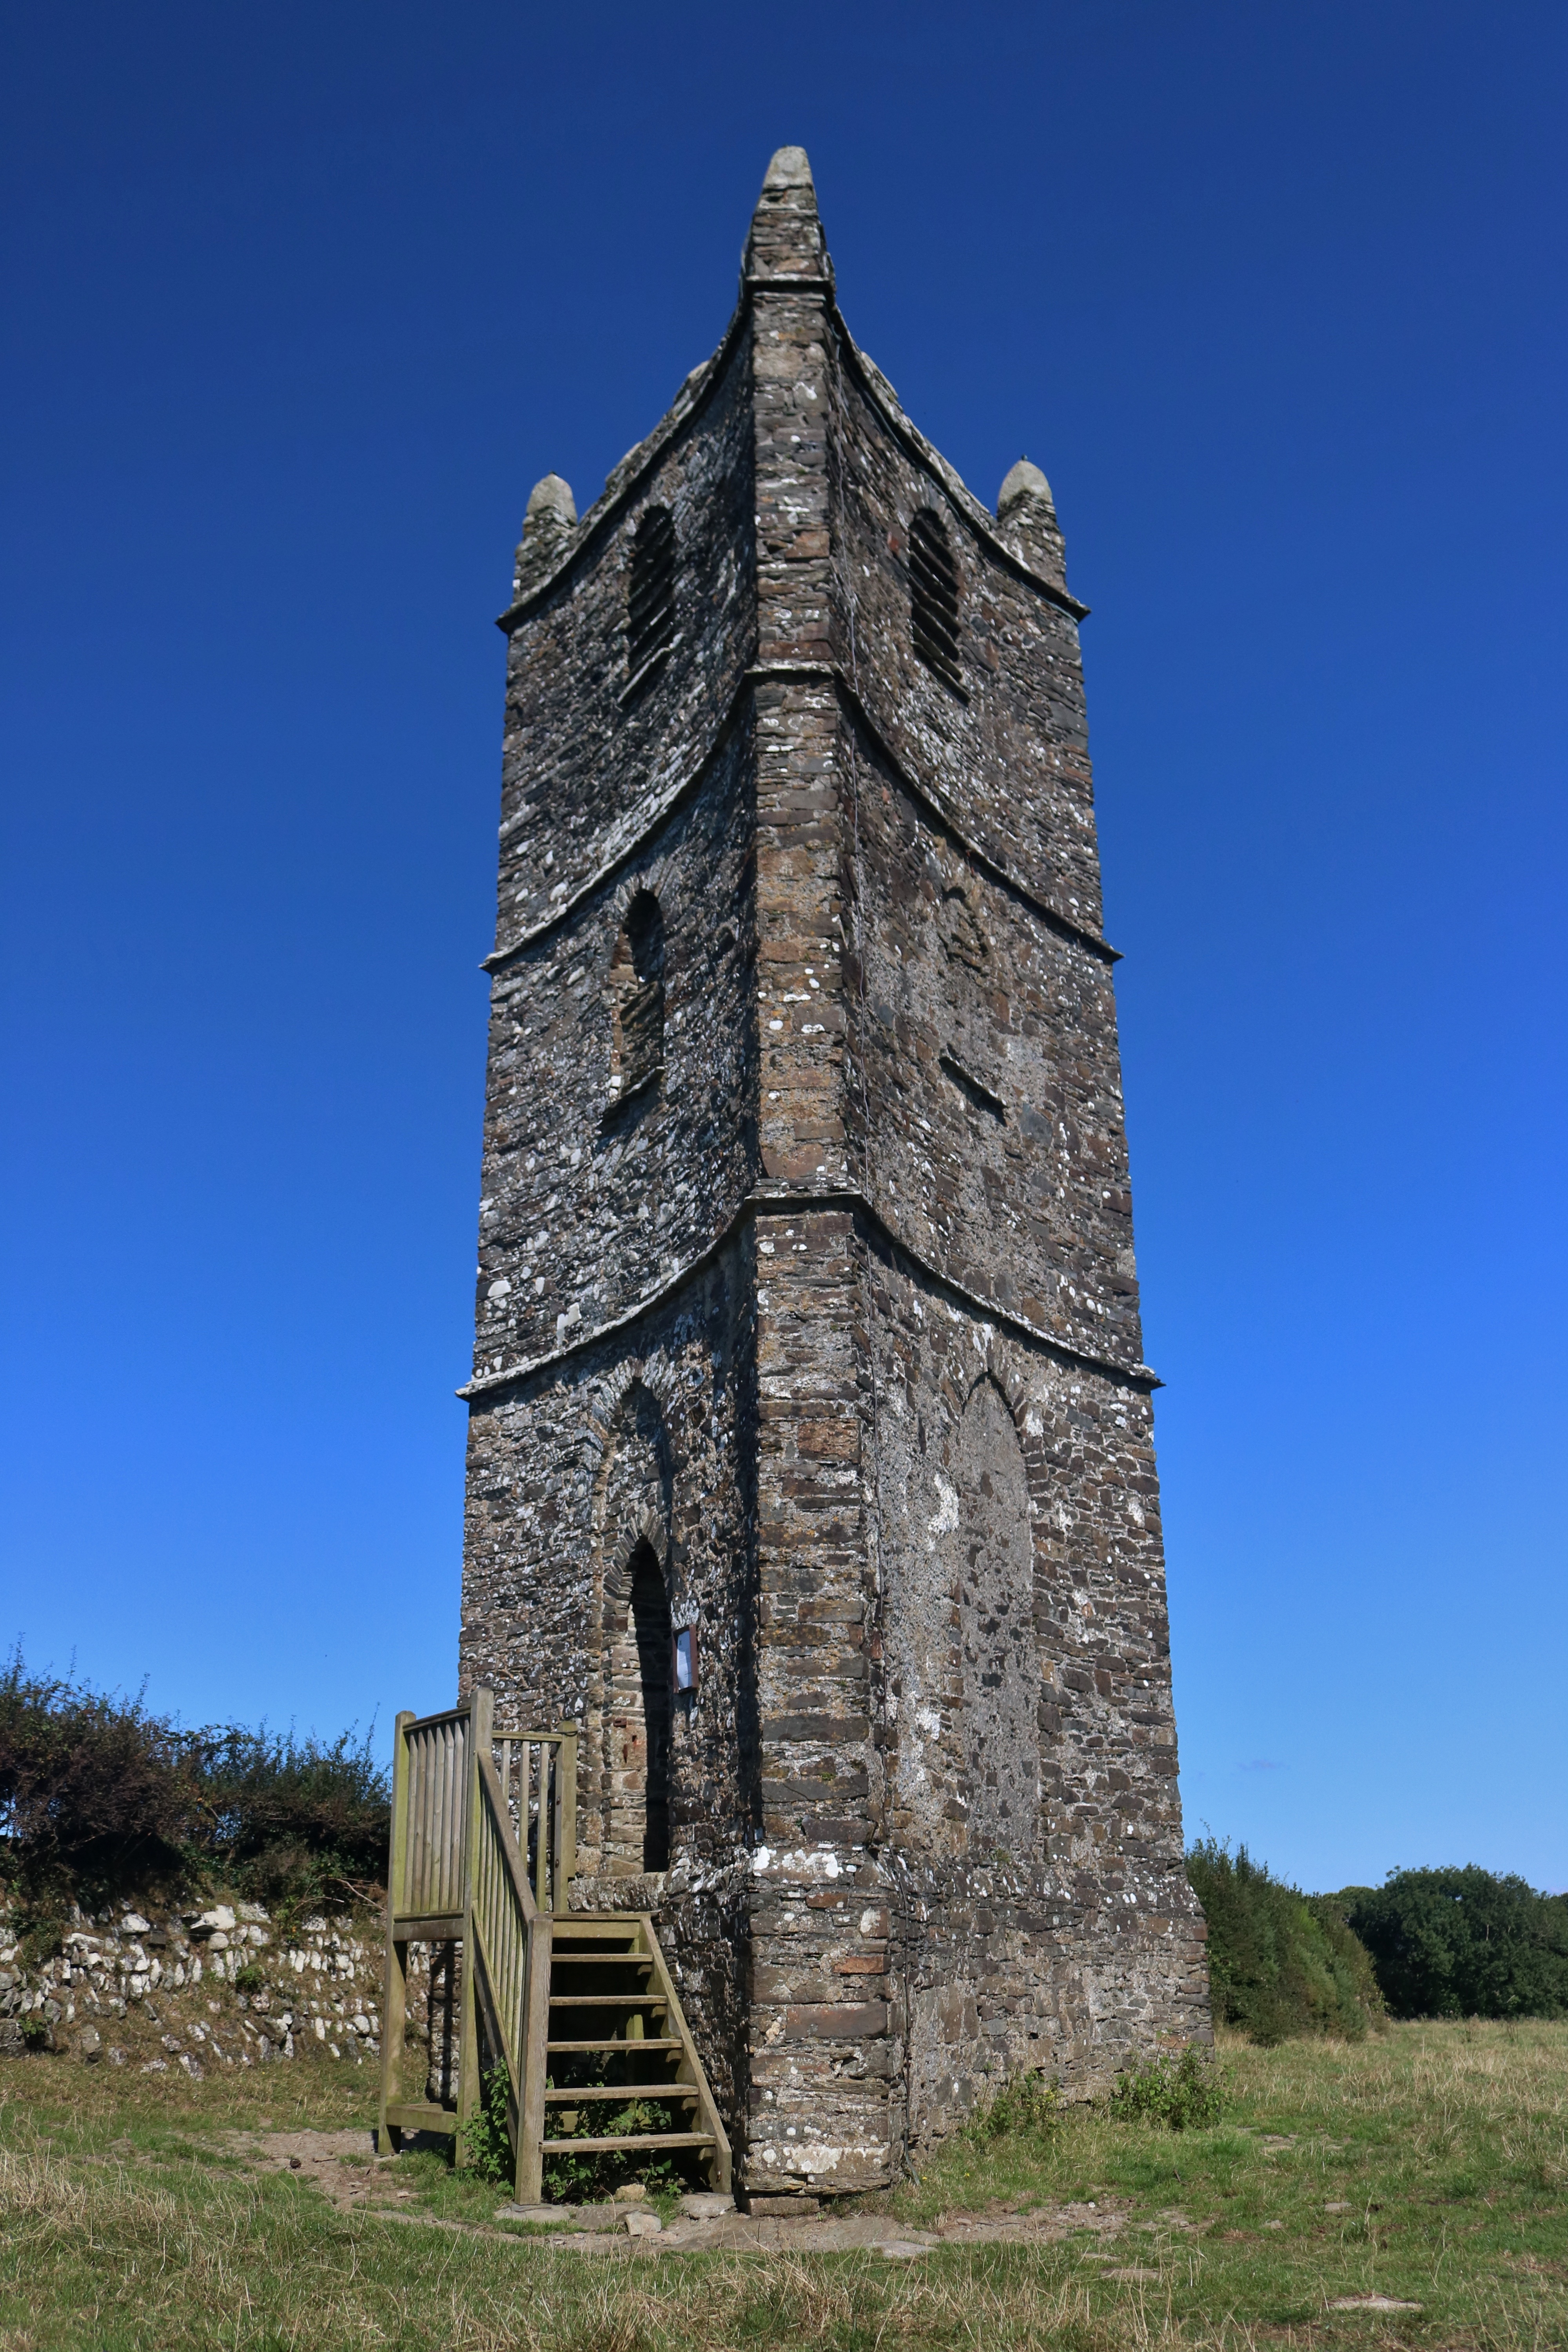
countryside, building, tower, scenery, landmark, church, chapel, place of worship, bell tower, ruins, steeple, cornwall